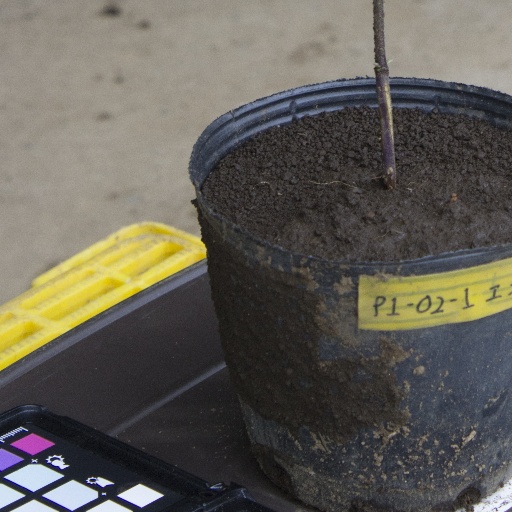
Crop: soybean